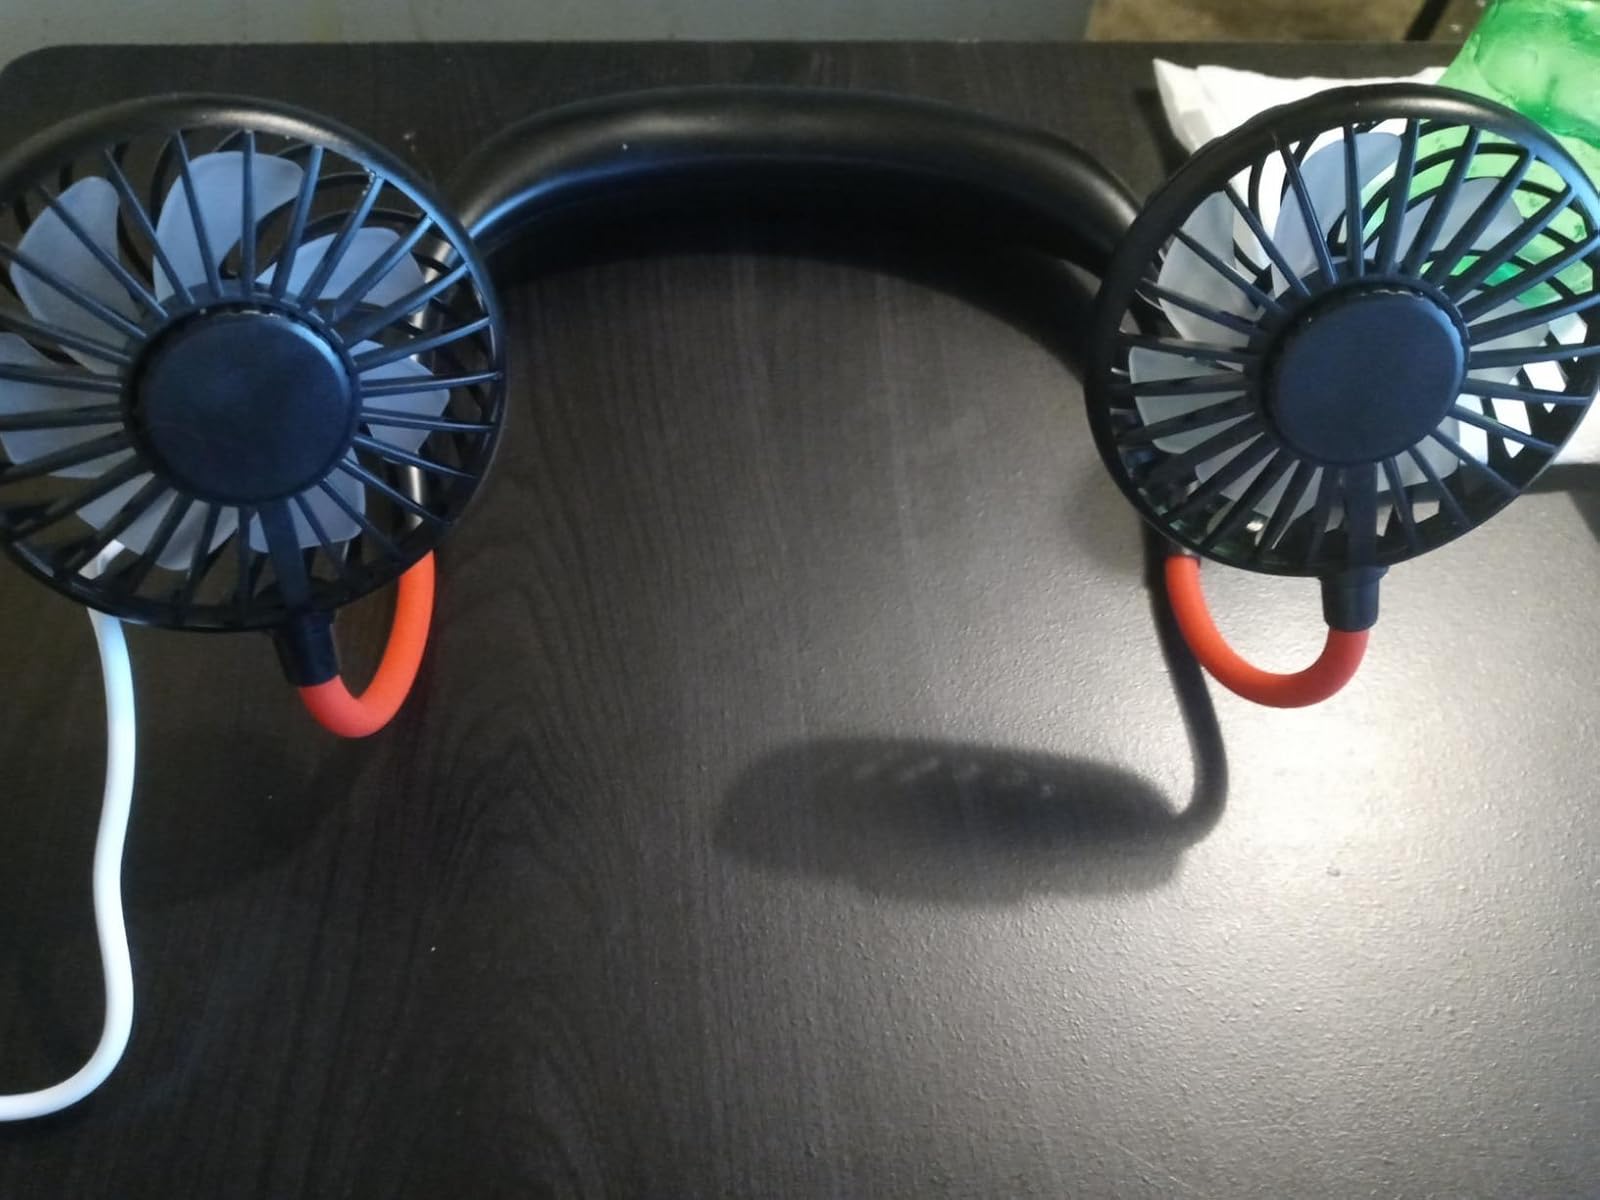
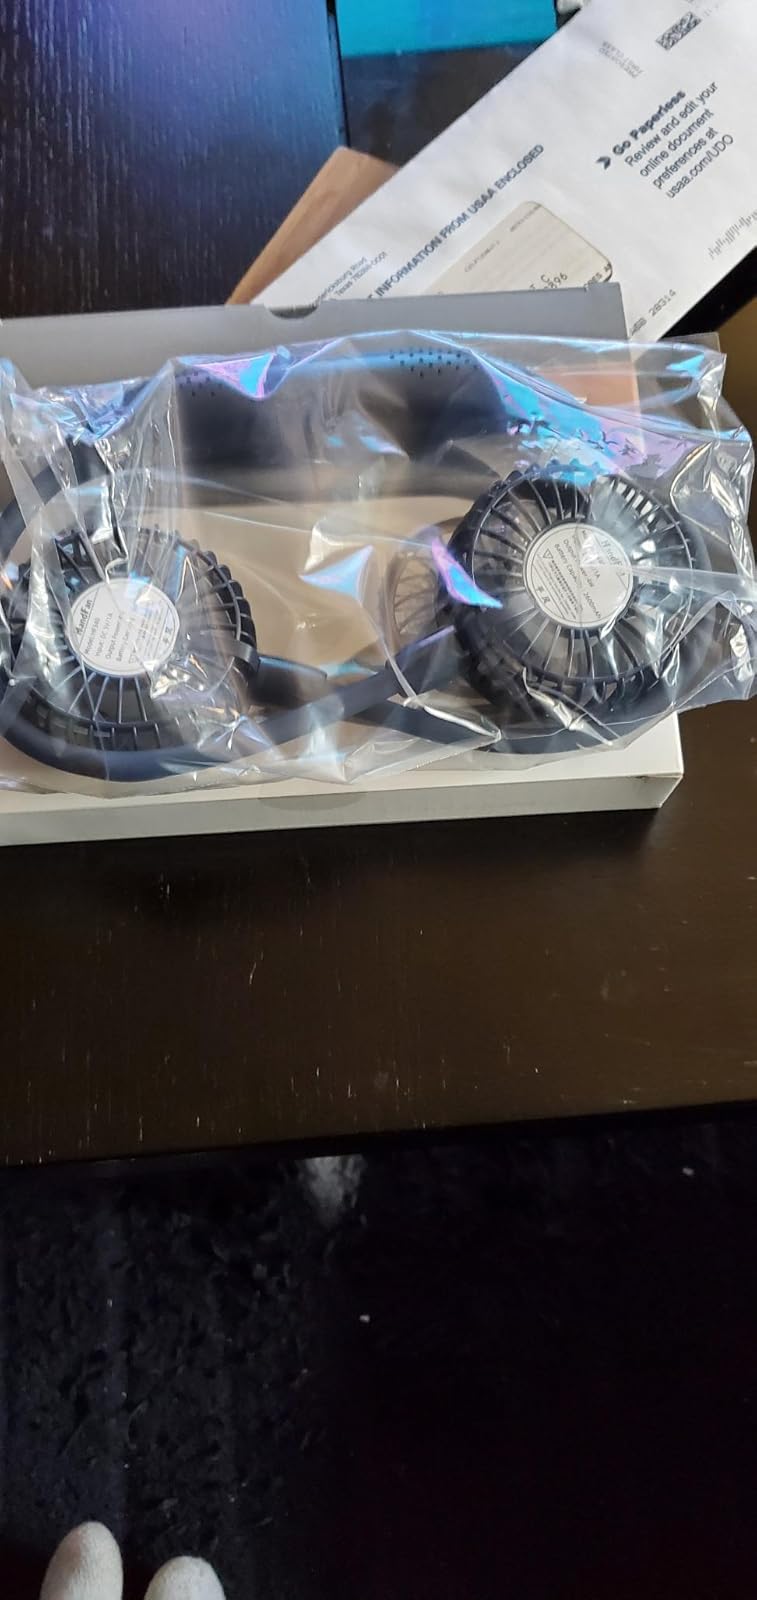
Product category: fan
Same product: no